Kanun (Albania)

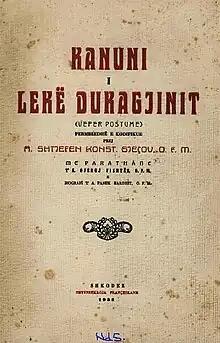
Kanuni i Lek Dukagjinit

The Kanun (also , other names include ) is a set of Albanian traditional customary laws, which has directed all the aspects of the Albanian tribal society.